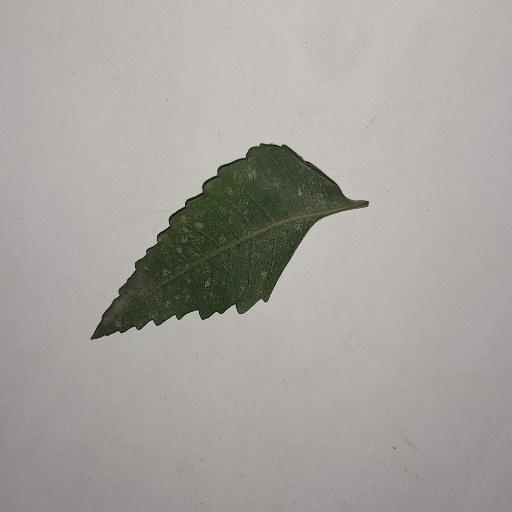
Species: Neem
Leaf condition: Powdery Mildew